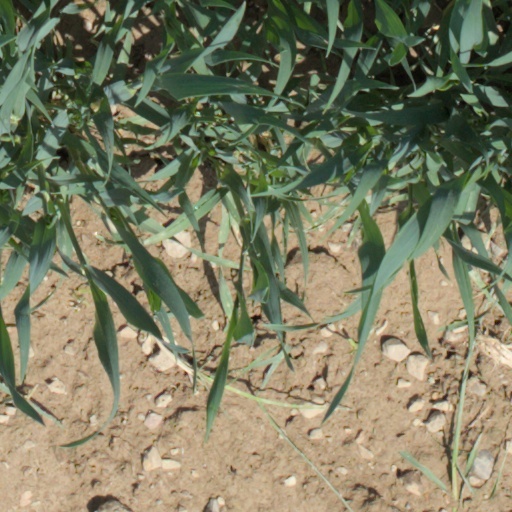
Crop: wheat